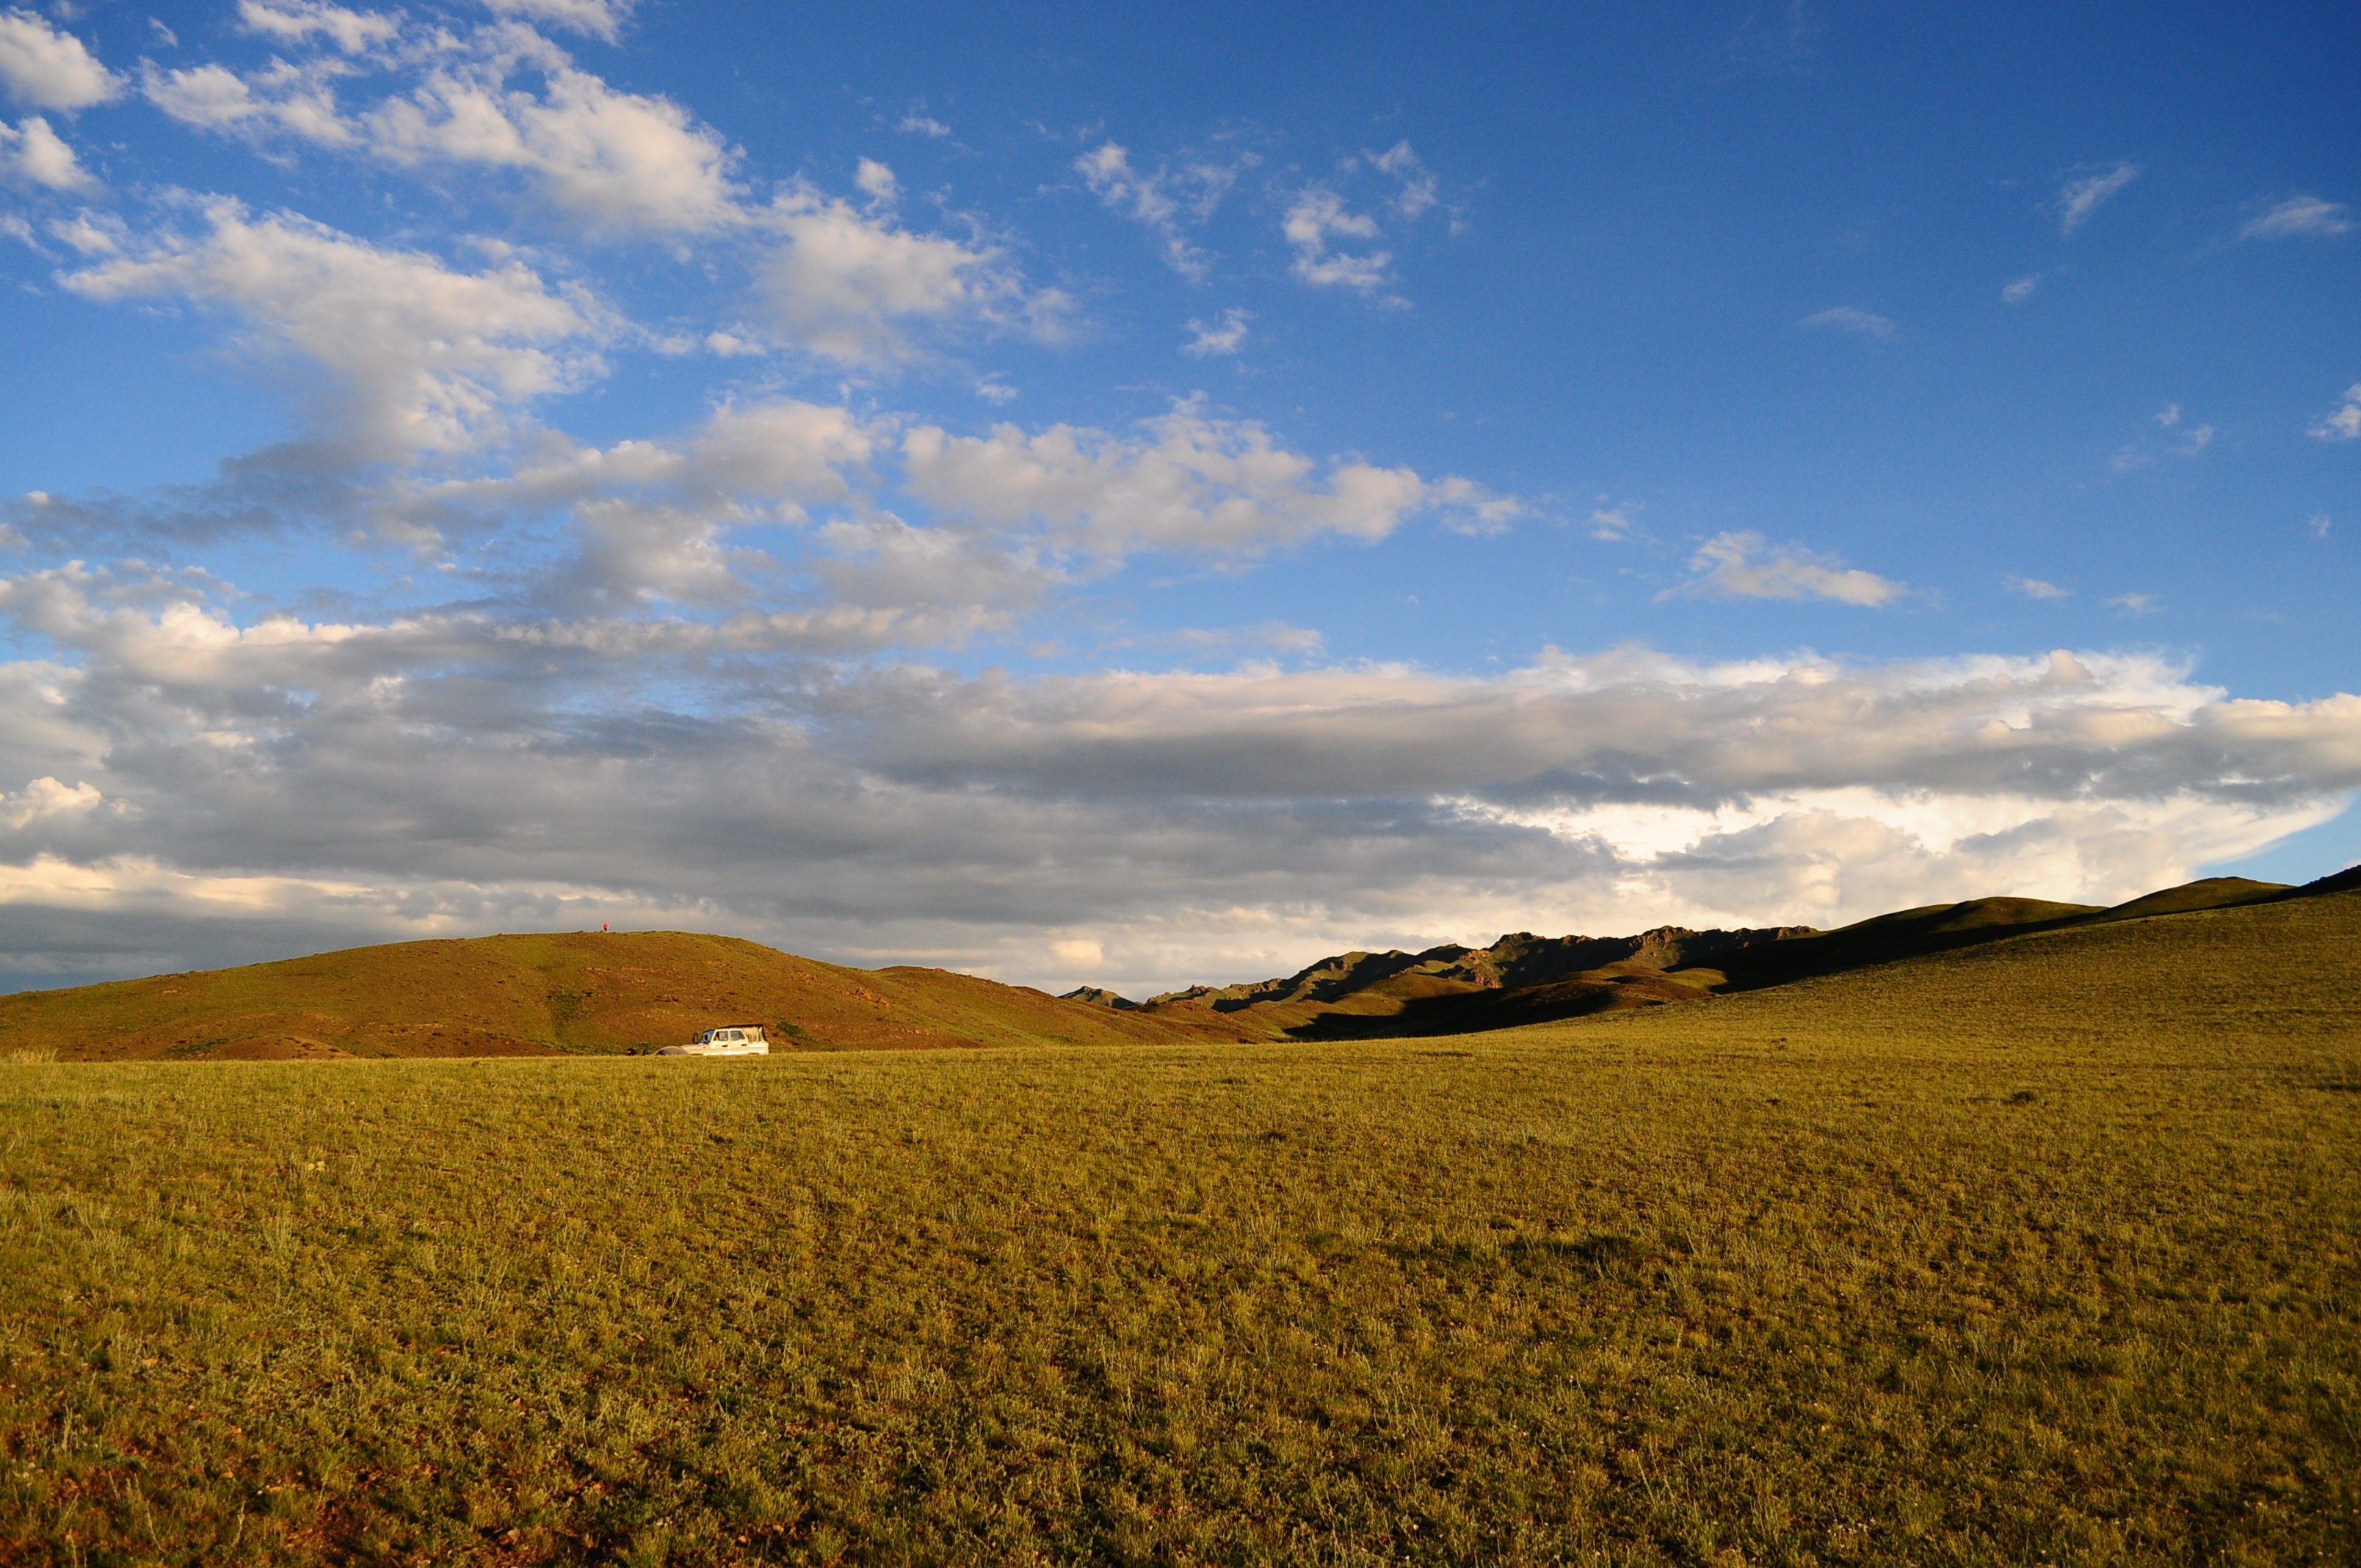
landscape, tree, nature, grass, horizon, mountain, cloud, sky, sun, field, meadow, prairie, sunlight, morning, hill, dawn, dusk, evening, autumn, agriculture, plain, grassland, plateau, ecosystem, steppe, rural area, natural environment, grass family, mountainous landforms